California State University, Fresno

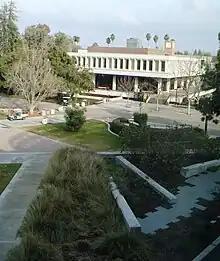
Student Union

The Smittcamp Family Honors College is a program providing top high school graduates a fully paid President's Scholarship, which includes tuition and housing, as well as other amenities for the duration of their studies. Admission to the Smittcamp Family Honors College is highly competitive. Candidates must have a minimum 3.8 GPA, rank in the top 10% of their high school graduating class, or have a combined SAT score of 1200 or an average ACT English and Mathematics score of 27.